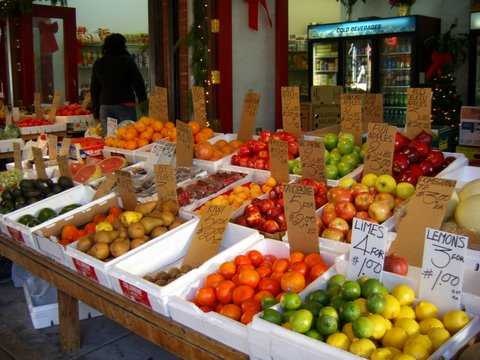
Label: Orange